Romer-Van Tassel House

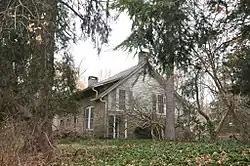

Romer-Van Tassel House is a historic home located at Greenburgh, Westchester County, New York. It was built in 1793 and is a -story, rectangular stone dwelling, topped by a gable roof. The coursed stone foundation may be the remains of an earlier dwelling and date to about 1684. The house was renovated in the 1920s and the -story wood-frame kitchen wing dates to that time. The house served as the first Greenburgh town hall from 1793 into the early 19th century.